Paul Bartel

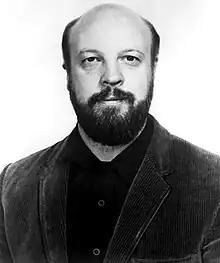
Undated photo of Bartel

Paul Bartel (August 6, 1938 – May 13, 2000) was an American actor, writer and director. He was perhaps most known for his 1982 hit black comedy "Eating Raoul", which he co-wrote, starred in and directed.